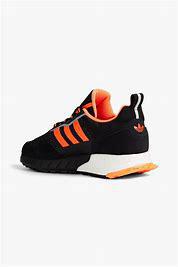
Brand: Adidas
Model: ZX 1K Boost